Vessel flute

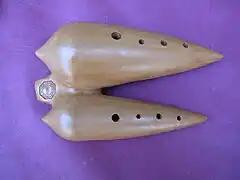
Double-chambered ocarina, for playing chords and extending range.

Some ocarinas are double- or triple-chambered, often with the chambers tuned an octave or a tenth apart. This allows the player to play chords, but it also allows an increased range.